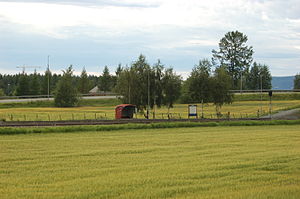
Bergsgrav Station
Bergsgrav Station er en jernbanestation på Nordlandsbanen, der ligger i Verdal kommune i Norge. Stationen består af krydsningsspor med en perron med læskur ved det ene spor og en mindre parkeringsplads.